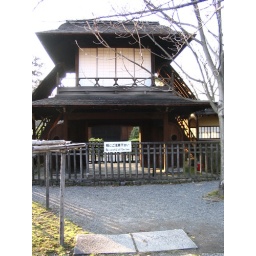
Shosei-en Garden - bird sanctuary in the middle of Kyoto. The sign says &amp;quot;Beware of the bee&amp;quot;.